Piano Sonata No. 31 (Beethoven)

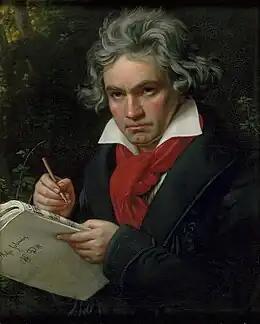
Beethoven in 1820

The Piano Sonata No. 31 in A major, Op. 110, by Ludwig van Beethoven was composed in 1821 and published in 1822. It is the middle piano sonata in the group of three (Opp. 109, 110, and 111) that he wrote between 1820 and 1822, and is the penultimate of his piano sonatas. Though the sonata was commissioned in 1820, Beethoven did not begin work on Op. 110 until the latter half of 1821, and final revisions were completed in early 1822. The delay was due to factors such as Beethoven's work on the Missa solemnis and his deteriorating health. The original edition was published by Schlesinger in Paris and Berlin in 1822 without dedication, and an English edition was published by Muzio Clementi in 1823.